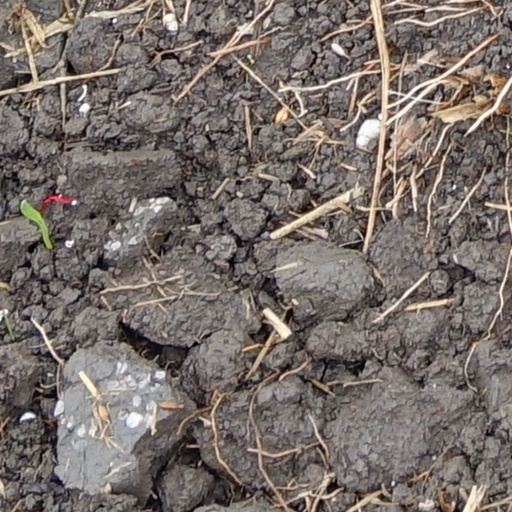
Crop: wheat